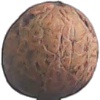
Label: walnut